Federico Fernández Cavada

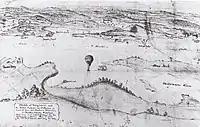
Sketch made by Col. Federico Fernandez Cavada from Thaddeus Lowe's Constitution balloon.

Fernández Cavada's artistic talents became evident because of his writings, sketches and paintings. Because of his artistic talents, he was assigned to the Hot Air Balloon unit of the Union Army. From the air he sketched what he observed of the enemy movements. On April 19, 1862, Fernández Cavada sketched enemy positions from Thaddeus Lowe's Constitution balloon during the Peninsula Campaign in Virginia. That year Fernández Cavada wrote a poem in which he said: